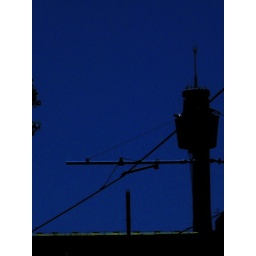
I somehow always manage to spot the tower wherever I am in the city haha I was at the sydney fish markets at the time....